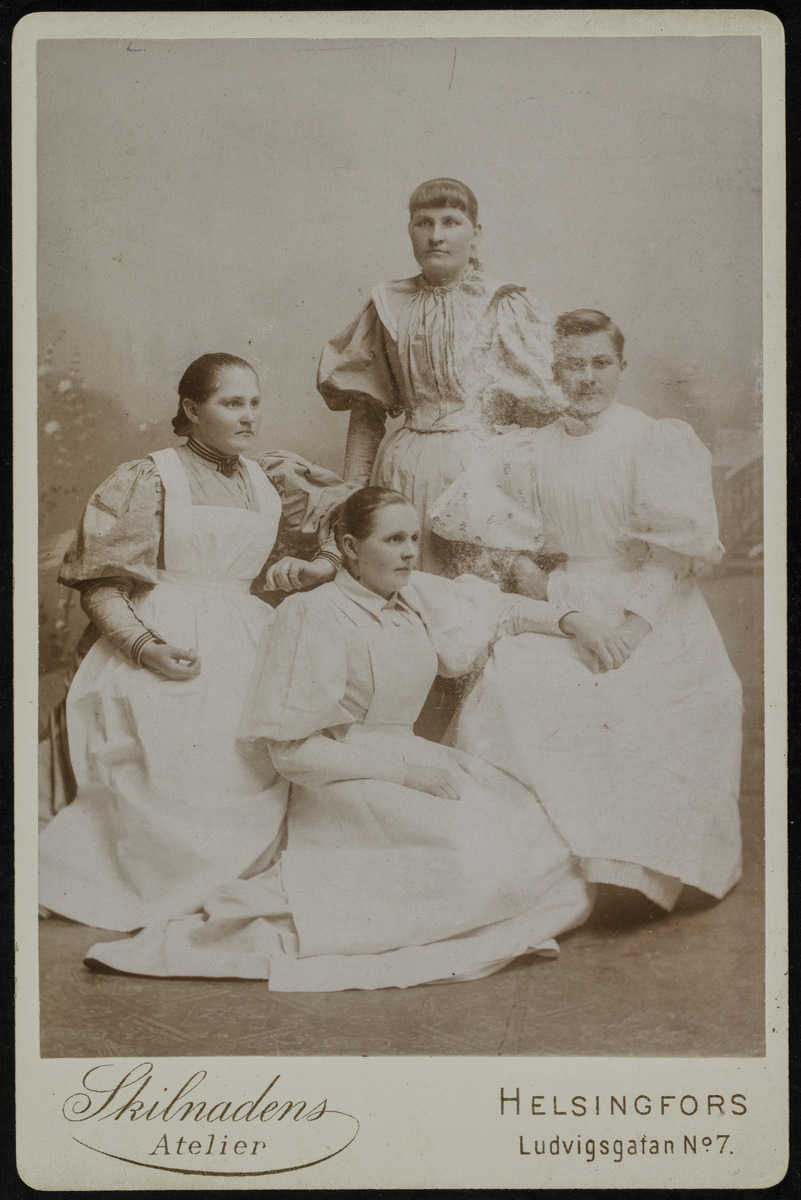
Kätilö Hanna Aalto oppilaineen
sisällön kuvaus: Kätilö Hanna Aalto oppilaineen mustavalkoinen
Kuvaaja: Skilnadens Atelier, valokuvaaja
Ajankohta: kuvausaika 1900 n
Aiheet: Aalto, Hanna, syntymä, synnytys, terveydenhuoltohenkilöstö kätilöt, työ, naiset, työvaatteet, opiskelijat